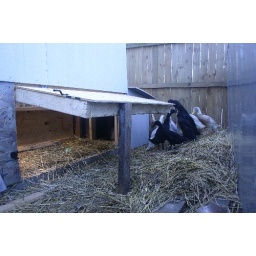
ducks in their new home